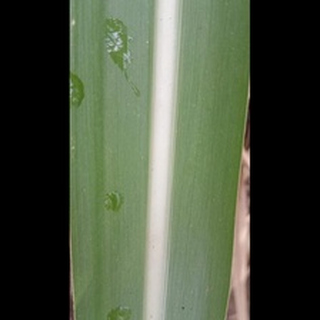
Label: healthy_sugarcane